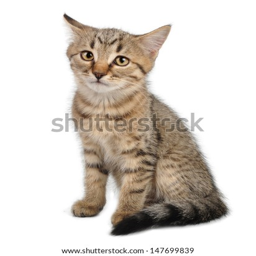
cute small kitten with a necklace .